Dutch conquest of Malabar

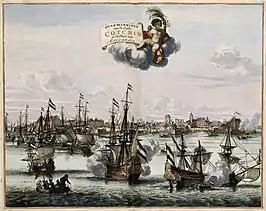
Siege of Cochin

On January 5, 1663, Van Goens made the decision to launch an assault on the fort at Cochin.